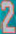
Number: 2